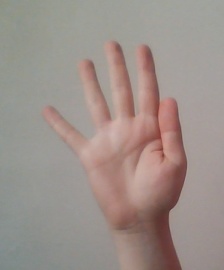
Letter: sheen